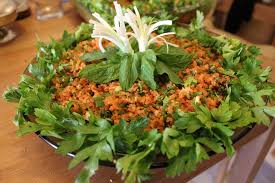
Yemek: kisir